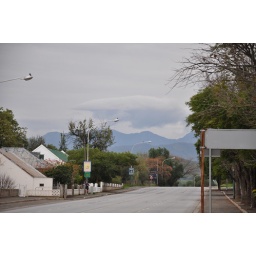
Strange single giant cloud hovering over the mountains